Bosnian Crisis

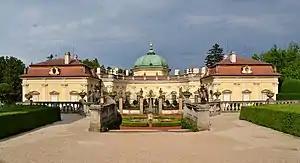
Buchlovice (Buchlau) Castle

On 16 September, Izvolsky and Aehrenthal met face-to-face at Buchlau Castle in Moravia, the private residence of Count Leopold Berchtold, ambassador of Austria-Hungary in Saint Petersburg. No minutes were taken during these private meetings, which lasted a total of six hours. Izvolsky accepted the responsibility to write up the conclusions of the meetings and forward them to Aehrenthal. On 21 September, Aehrenthal wrote to Izvolsky asking for this document, to which Izvolsky replied two days later that the document had been sent to the Czar for approval. This document, if it ever existed, has never been produced.